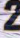
Number: 2